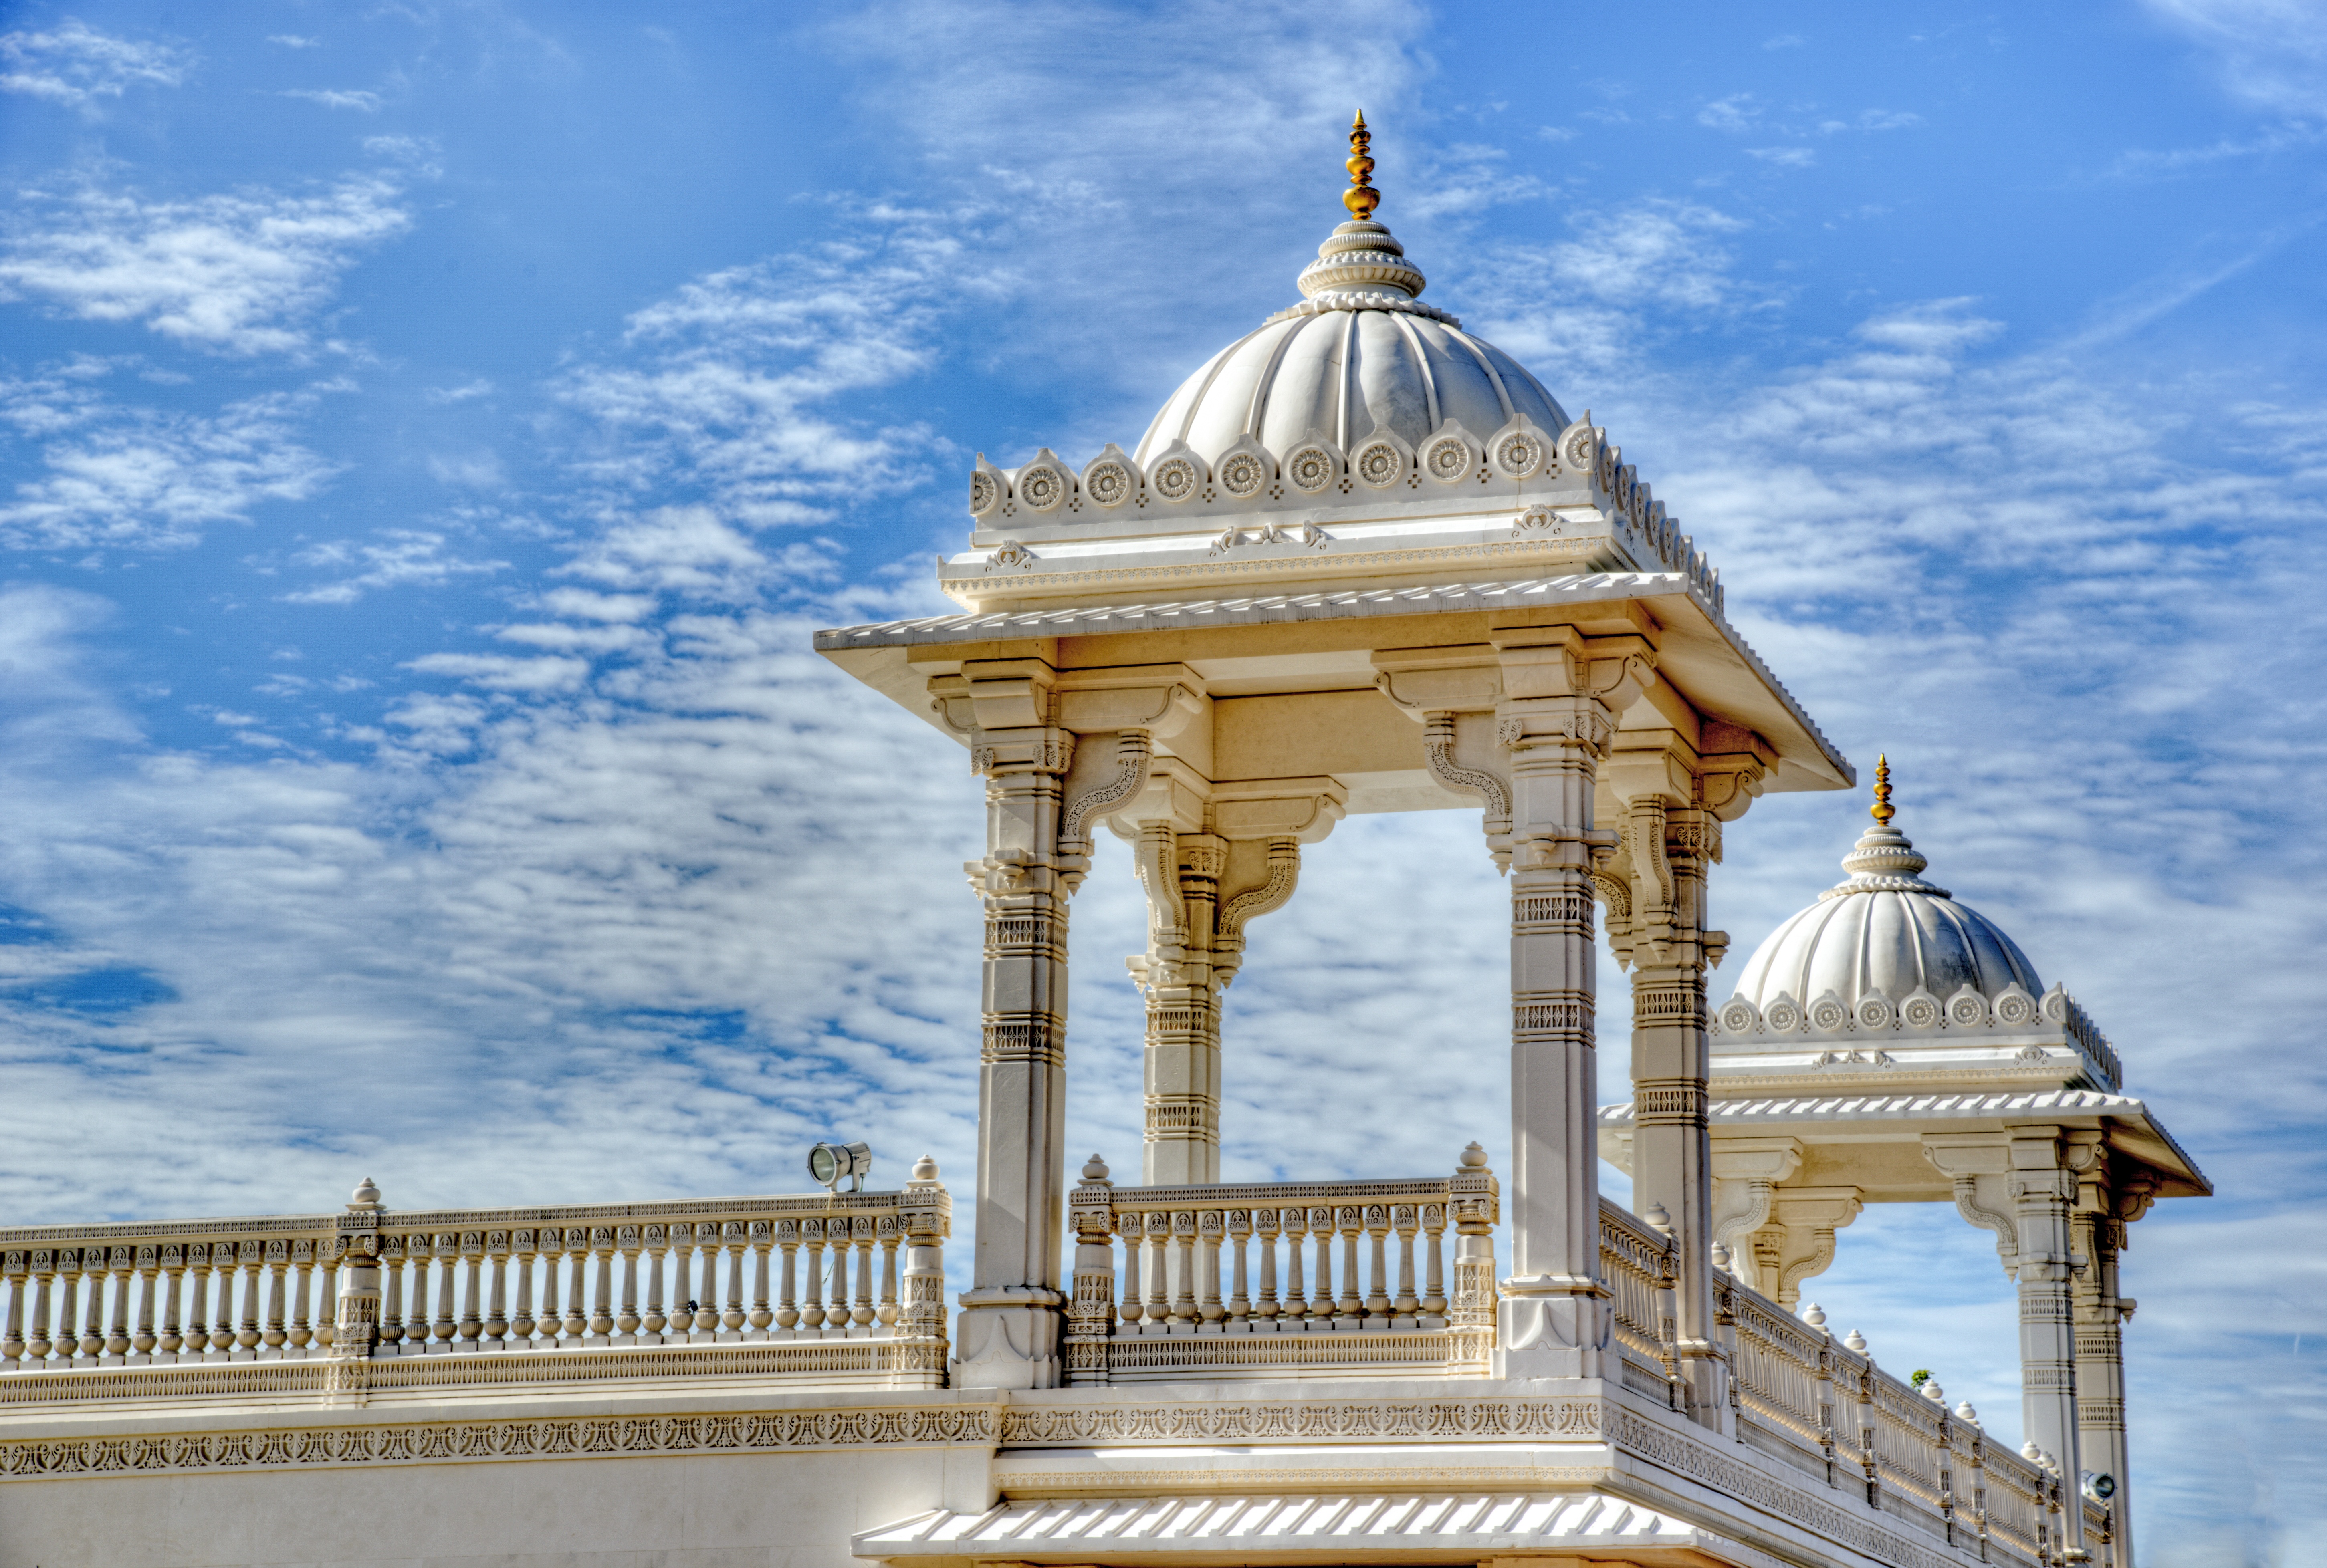
landscape, building, palace, monument, tower, religion, landmark, facade, tourism, place of worship, temple, georgia, atlanta, hindu temple, historic site, ancient history, ancient roman architecture